Upper Windy Creek Ranger Cabin No. 7

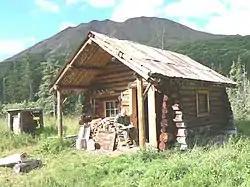

Upper Windy Creek Ranger Cabin No. 7, also known as the Upper Windy Patrol Cabin is a log shelter in the National Park Service Rustic style in Denali National Park. The cabin is part of a network of shelters for patrolling park rangers throughout the park. It is a standard design by the National Park Service Branch of Plans and Designs and was built in 1931.